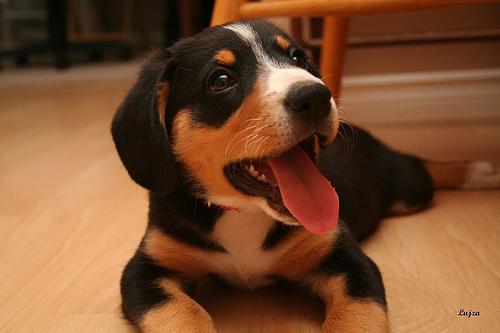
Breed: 221-n000055-EntleBucher